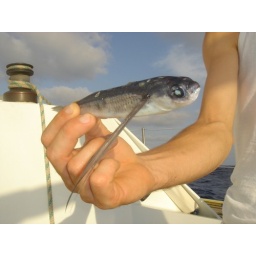
We found that flying fish on the boat in the morning